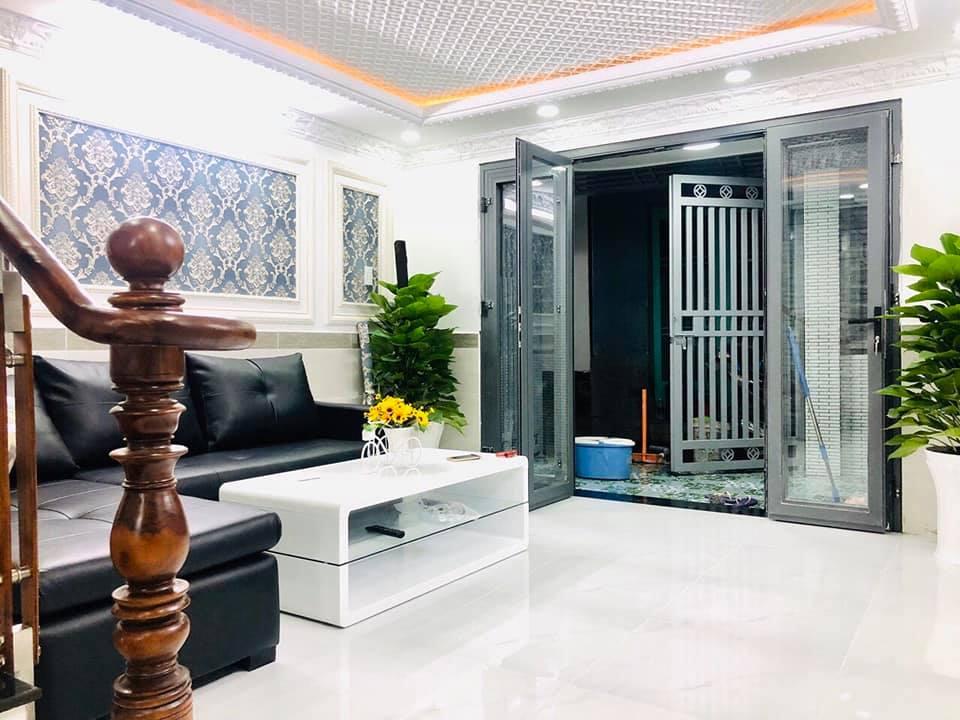
đây là khung cảnh bên trong phòng khách của một ngôi nhà